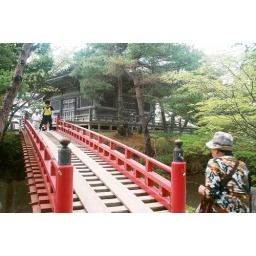
red bridge over the river shrine